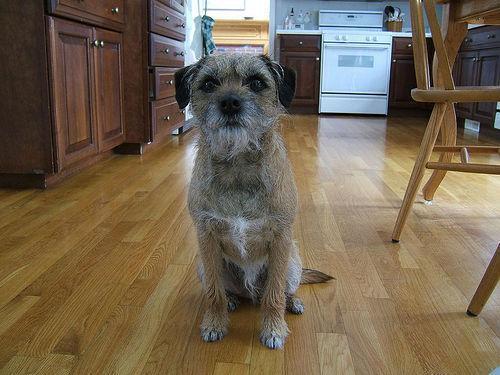
Border_terrier